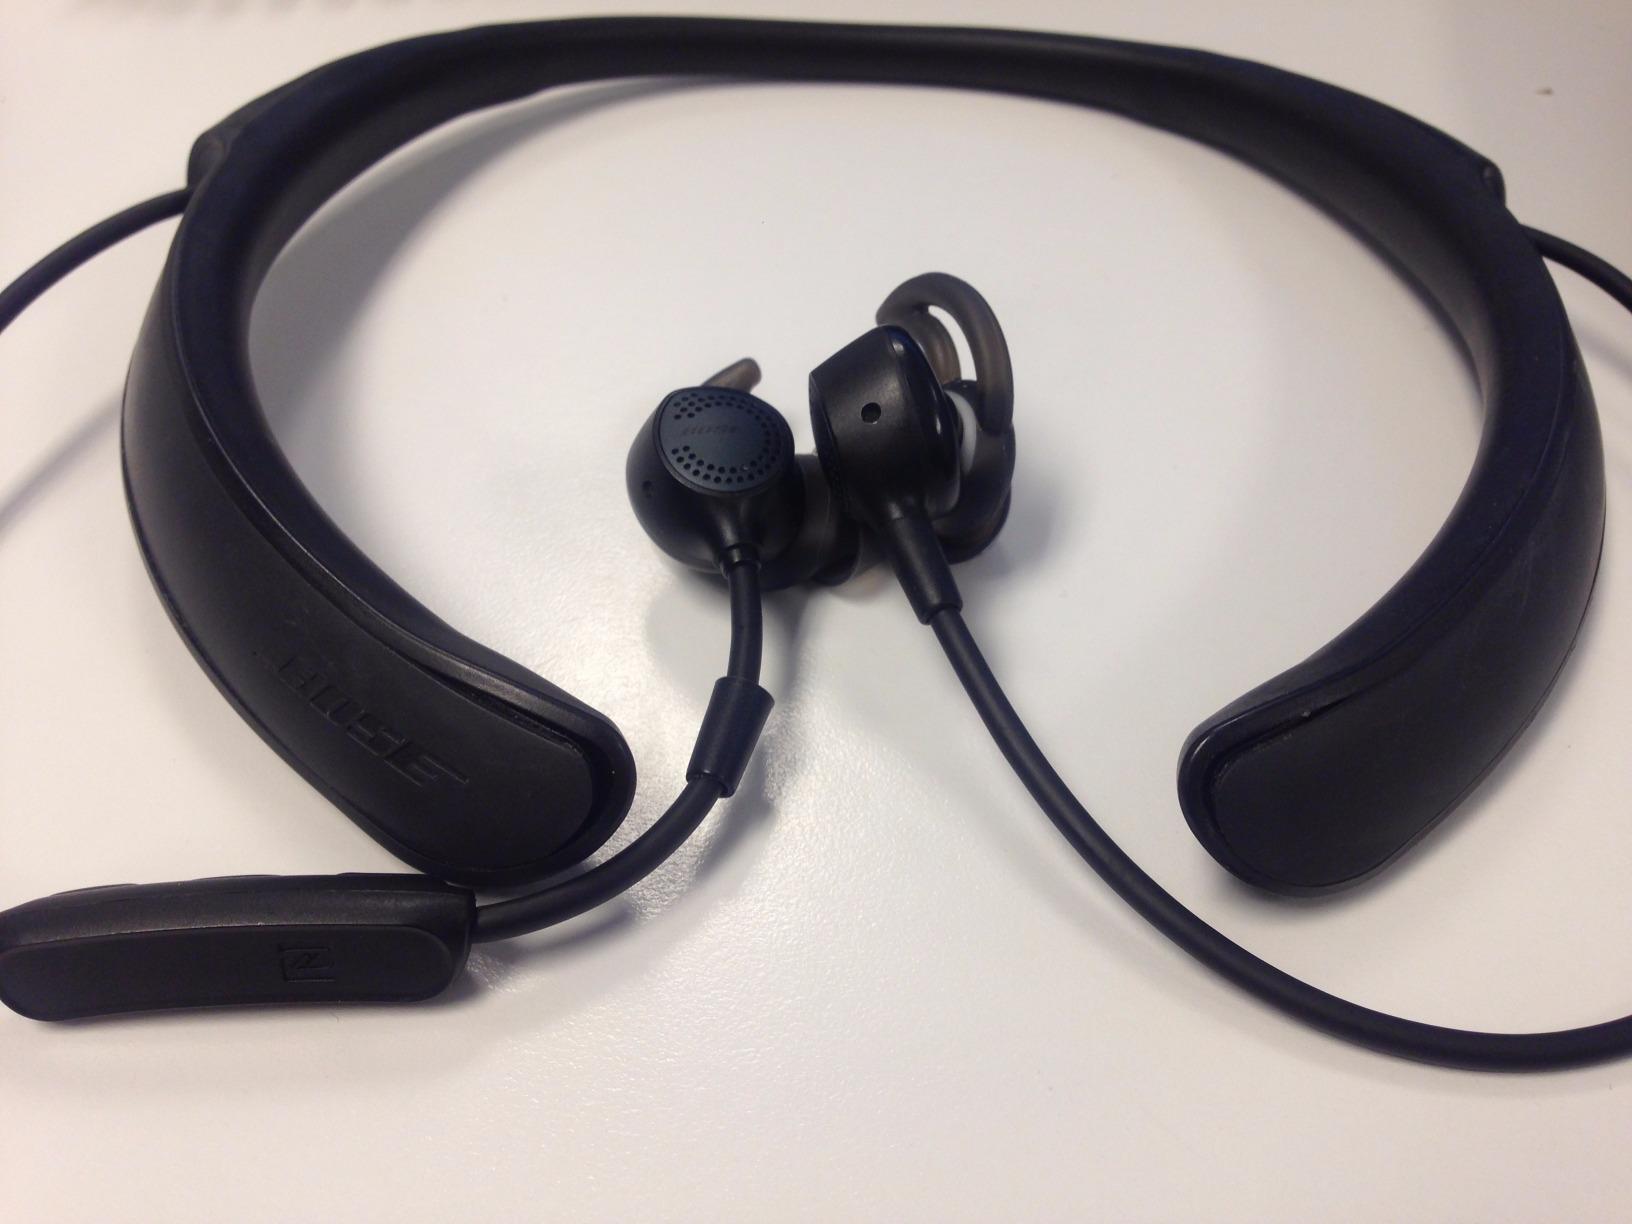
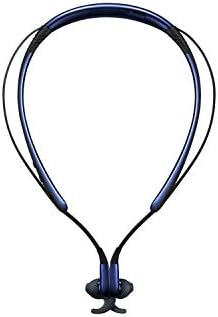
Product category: headphones
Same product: no